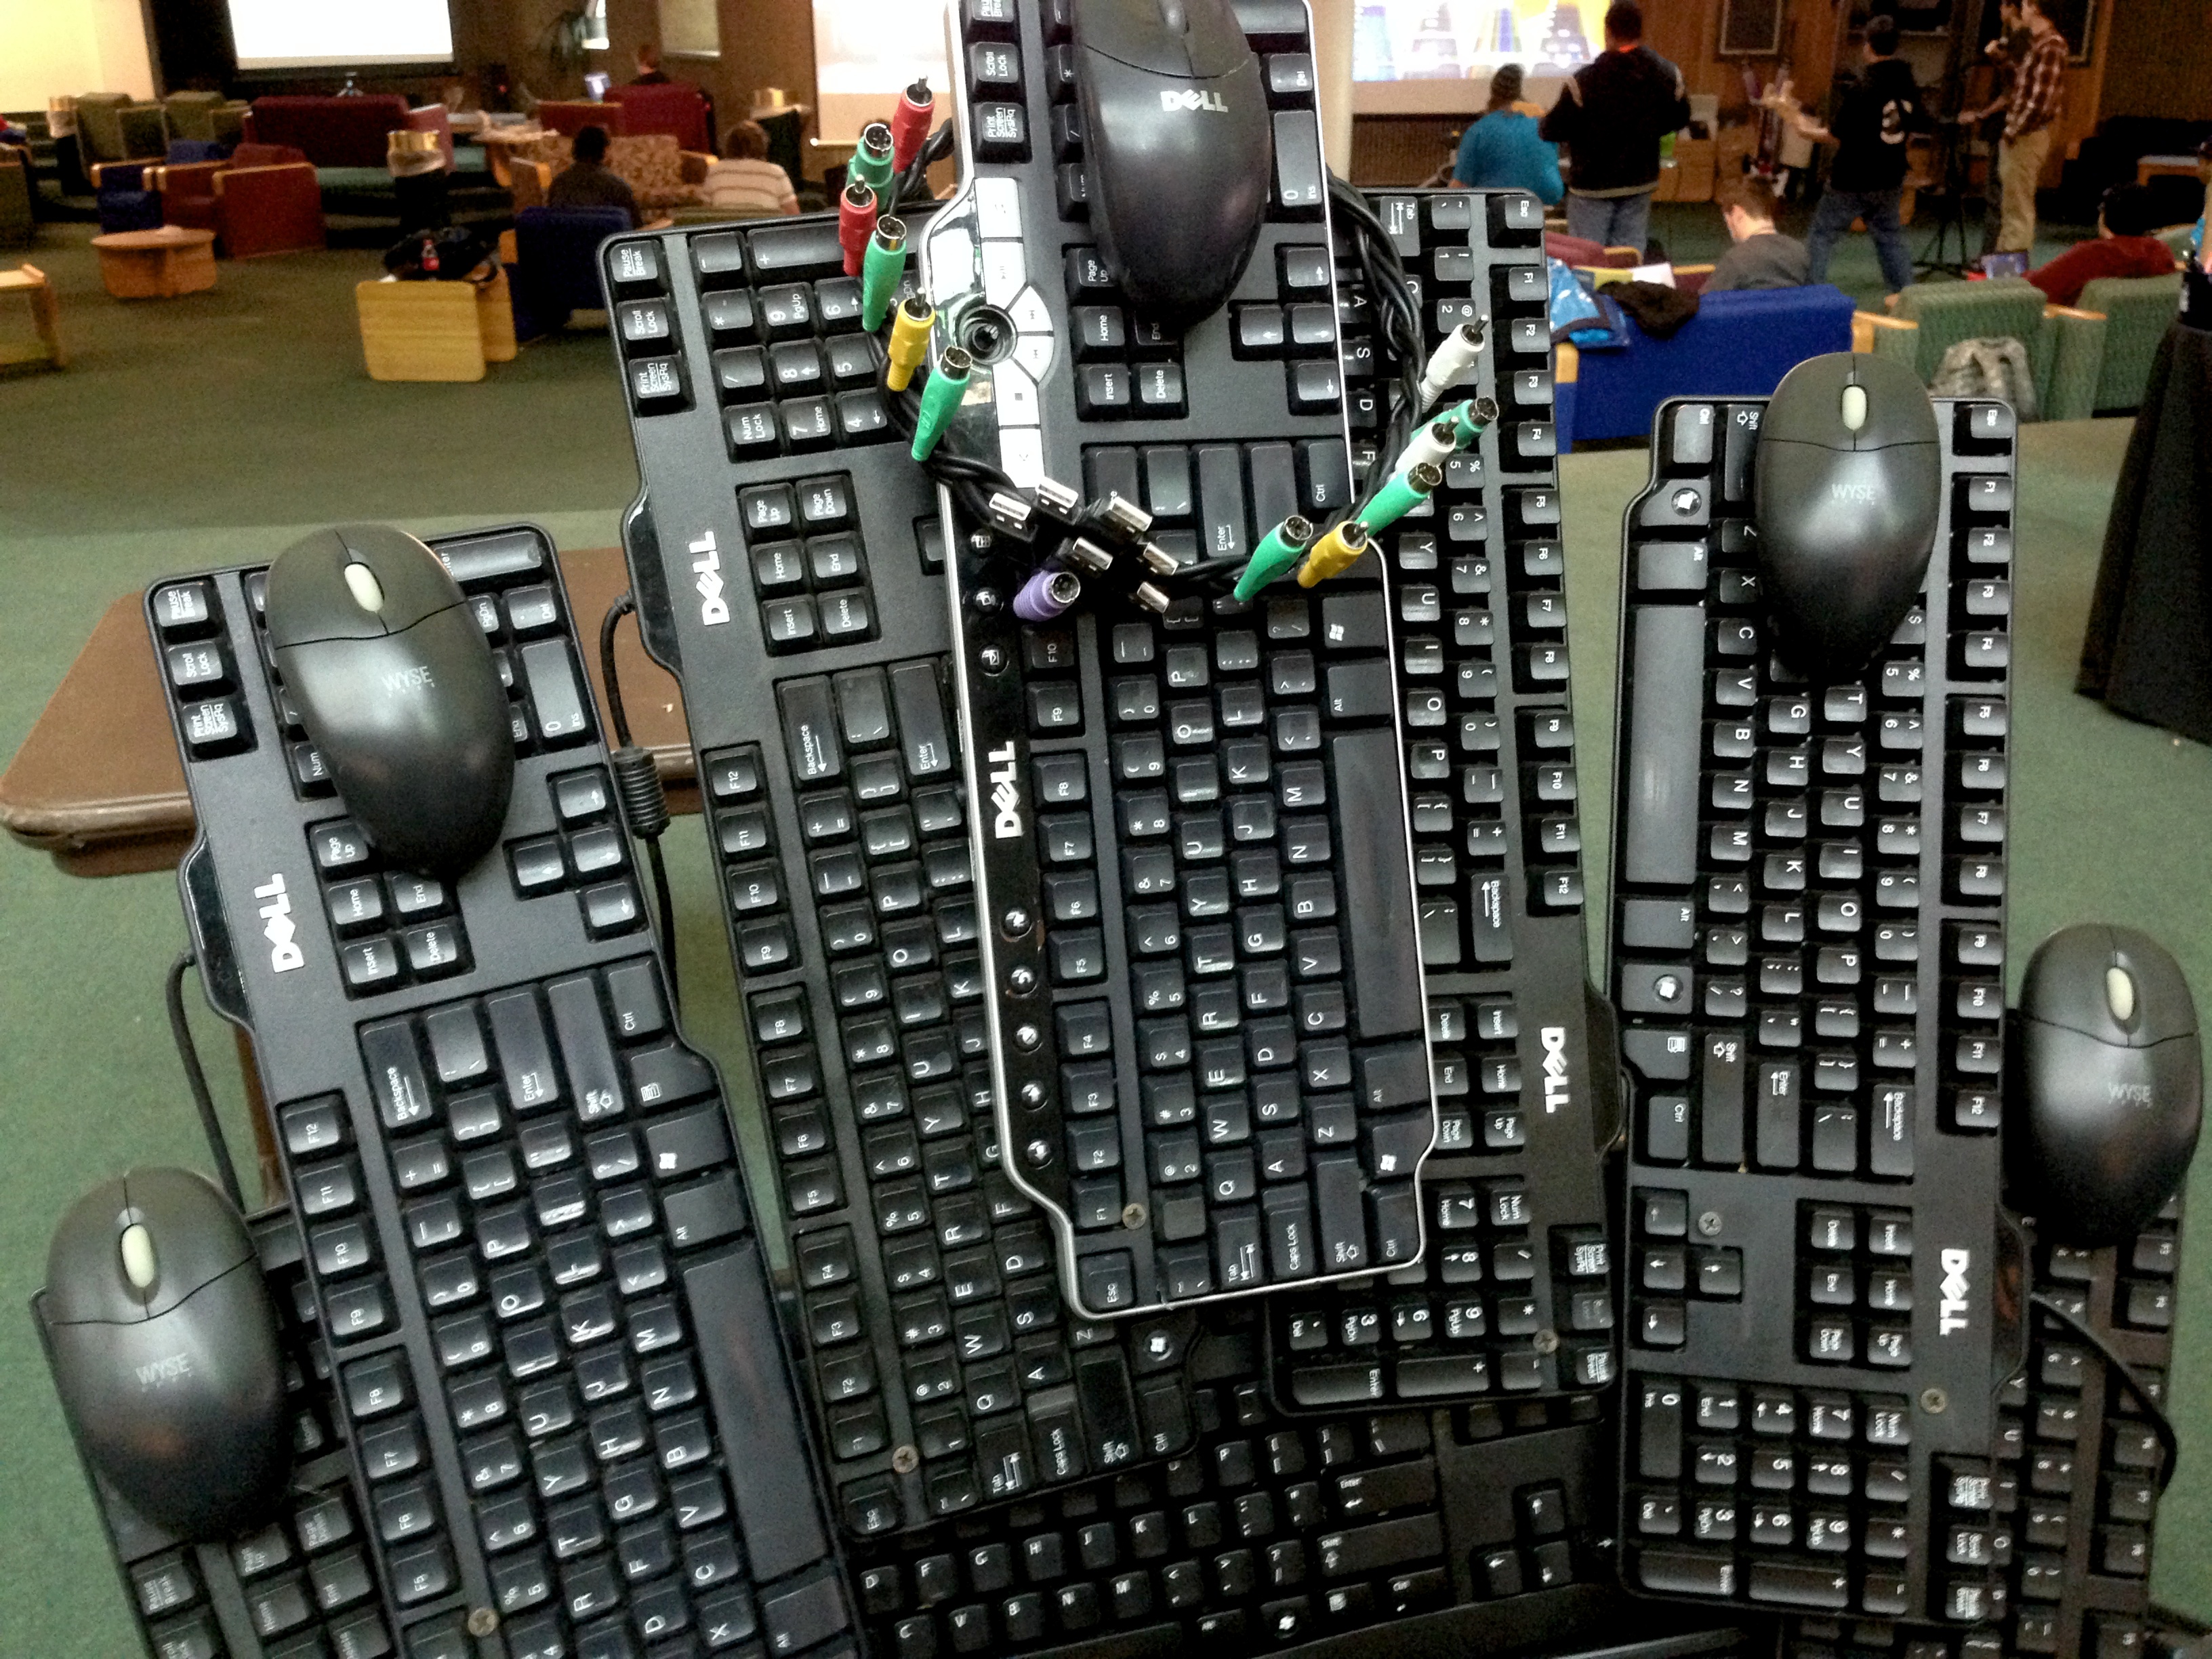
technology, machine, cool image, electronics, electronic engineering